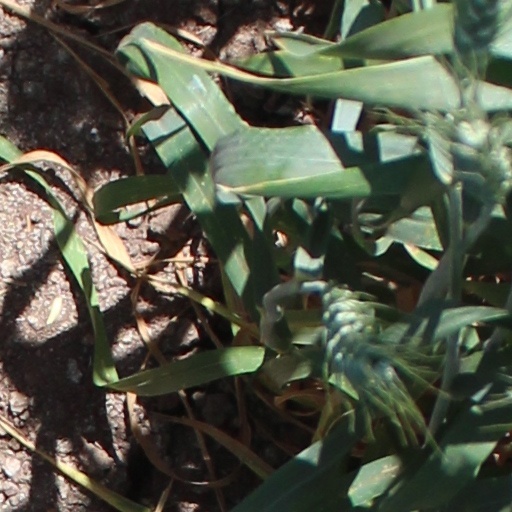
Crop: wheat